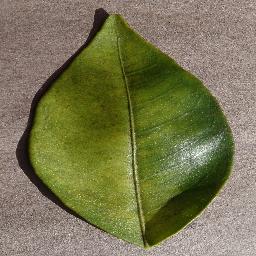
Label: Orange___Haunglongbing_(Citrus_greening)